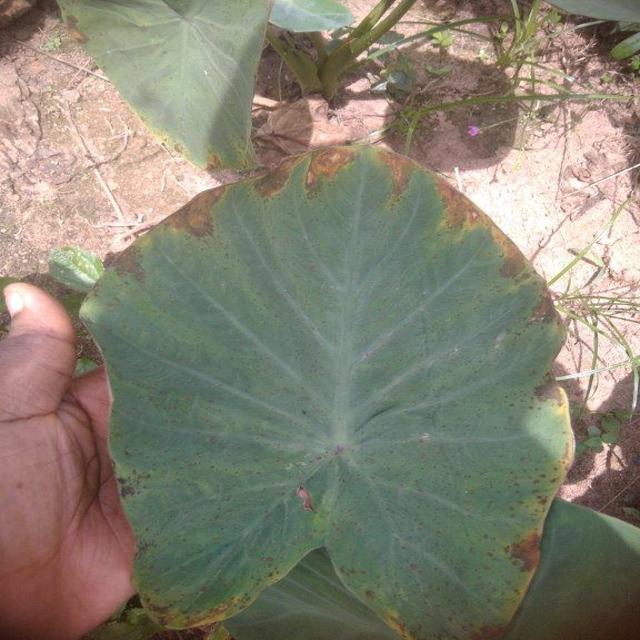
Label: Mid_Blight